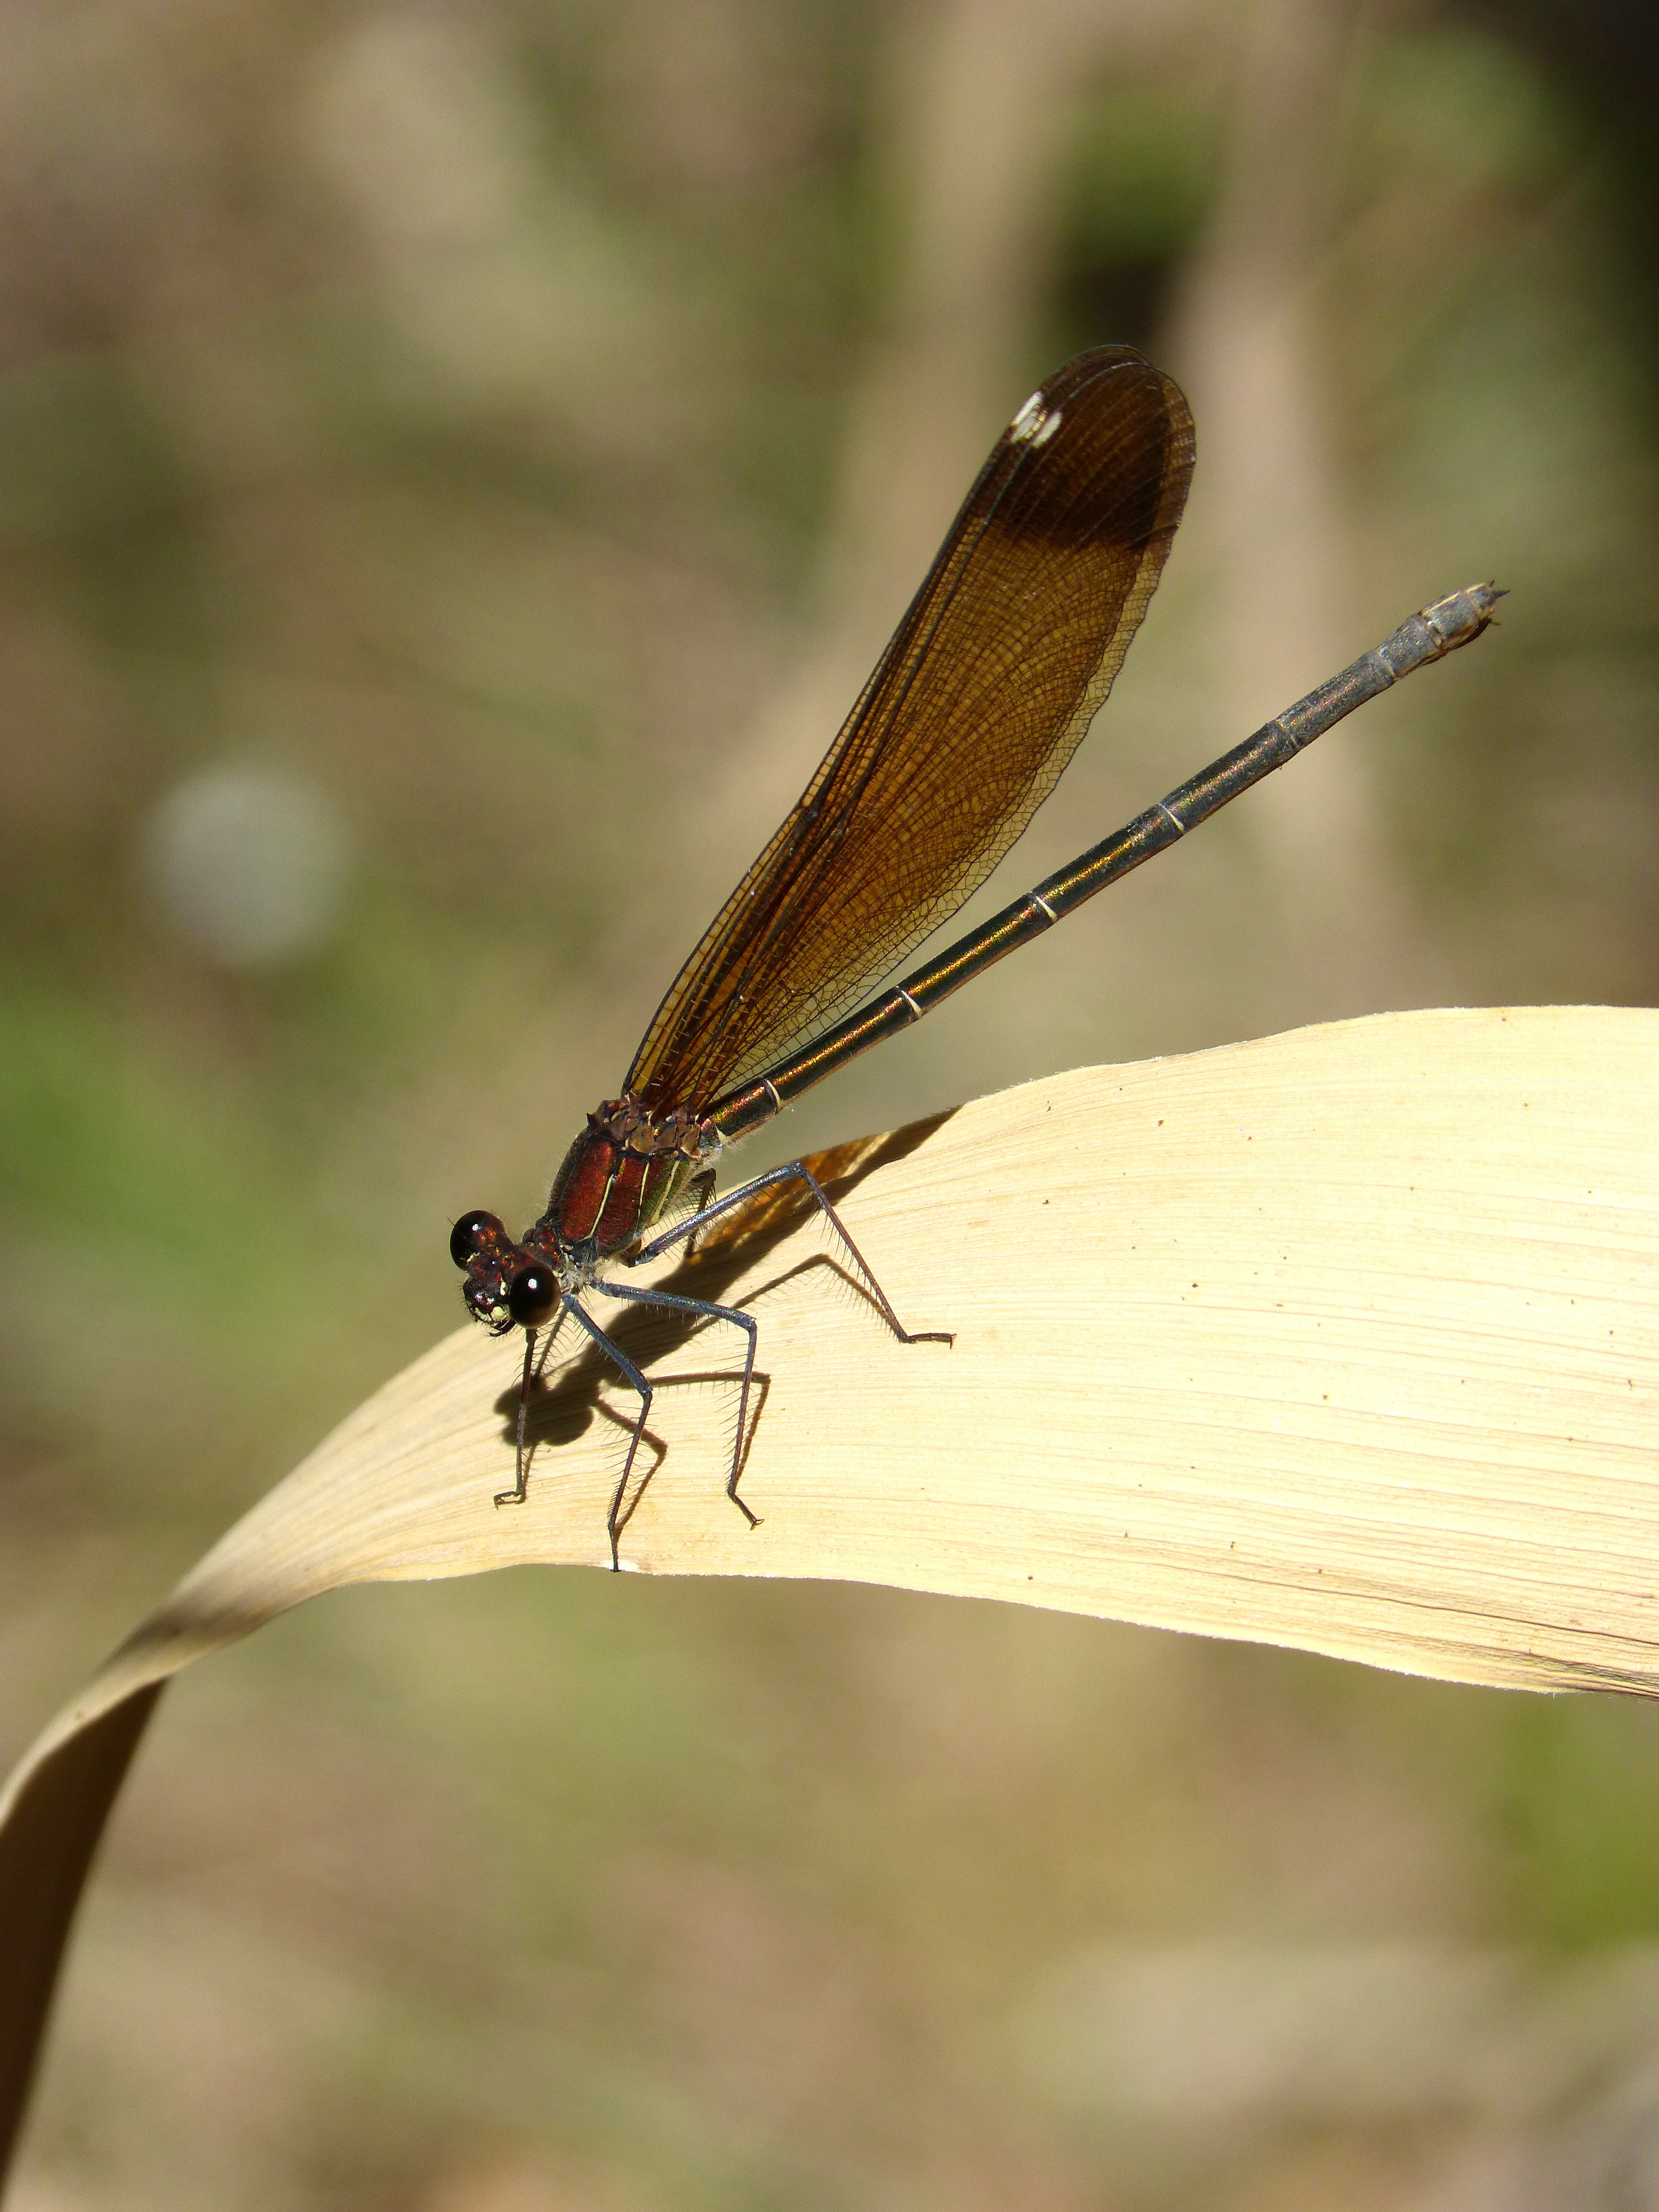
nature, wing, photography, wildlife, insect, fauna, invertebrate, close up, dragonfly, damselfly, iridescent, macro photography, arthropod, translucent wings, black dragonfly, calopteryx haemorrhoidalis, plant stem, dragonflies and damseflies, net winged insects